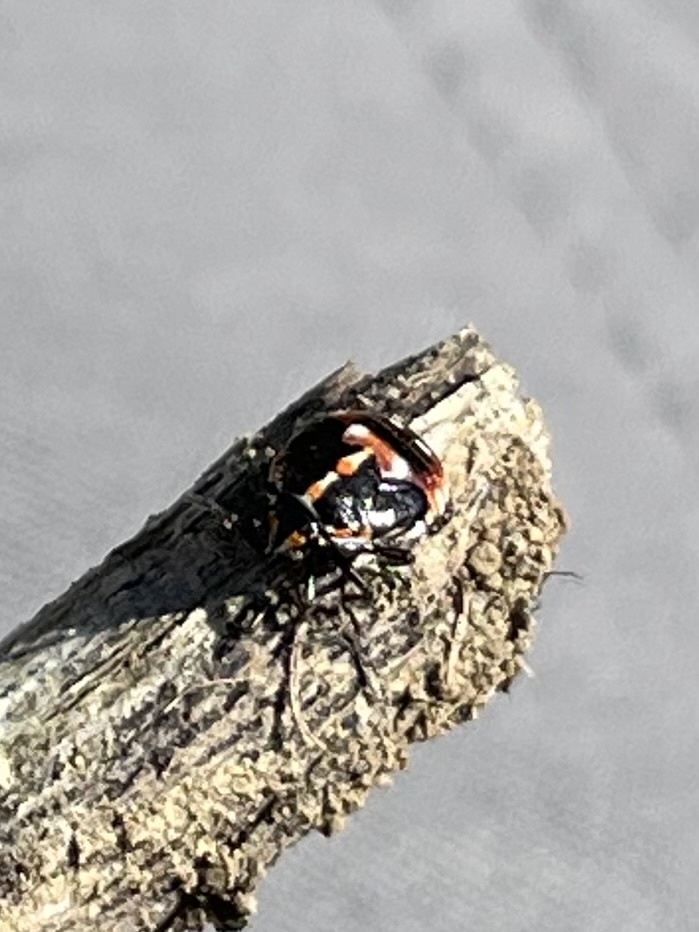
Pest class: stink_bug